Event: Nepal Earthquake
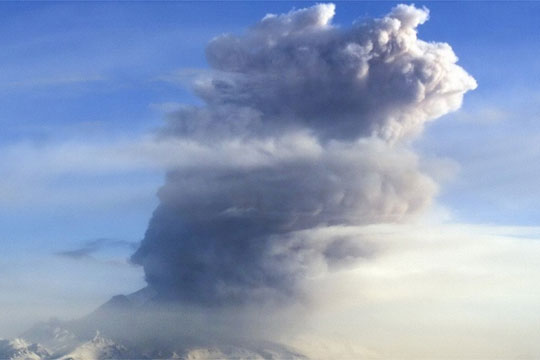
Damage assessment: no_damage